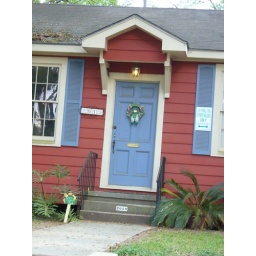
My mom suggested building something like this over the front door ...